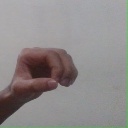
अक्षर: औ